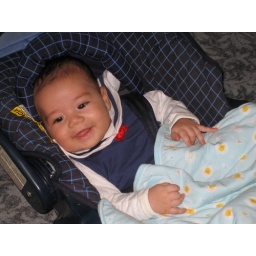
William in the car seat 22_July_2008